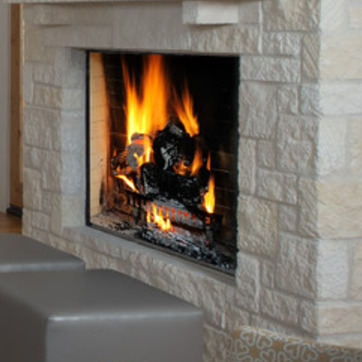
Material: other